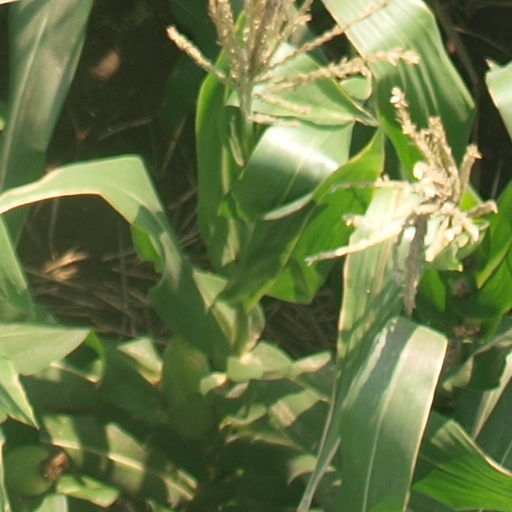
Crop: maize; corn